Jakarta

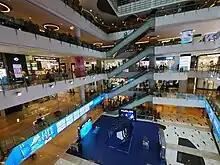
Grand Indonesia shopping mall

The 'Betawi' (or 'people of Batavia') are immigrant descendants of the old city who became widely recognised as an ethnic group by the mid-19th century. They mostly descend from an eclectic mix of Southeast Asians brought or attracted to meet labour needs. They are thus a Creole ethnic group who came from much of Indonesia. Over generations, most have intermarried with one or more ethnicities, especially people of Chinese, Arab, and European descent. Most Betawis lived in the fringe zones with few Betawi-majority zones of central Jakarta. It is thus a conundrum for some first generation Betawi people, especially multi-generational Jakarta residents, to identify as either their parents' ethnicity or Betawi since living in a Betawi-majority district and speaking more of that creole and adapting is a matter of preference for such families.